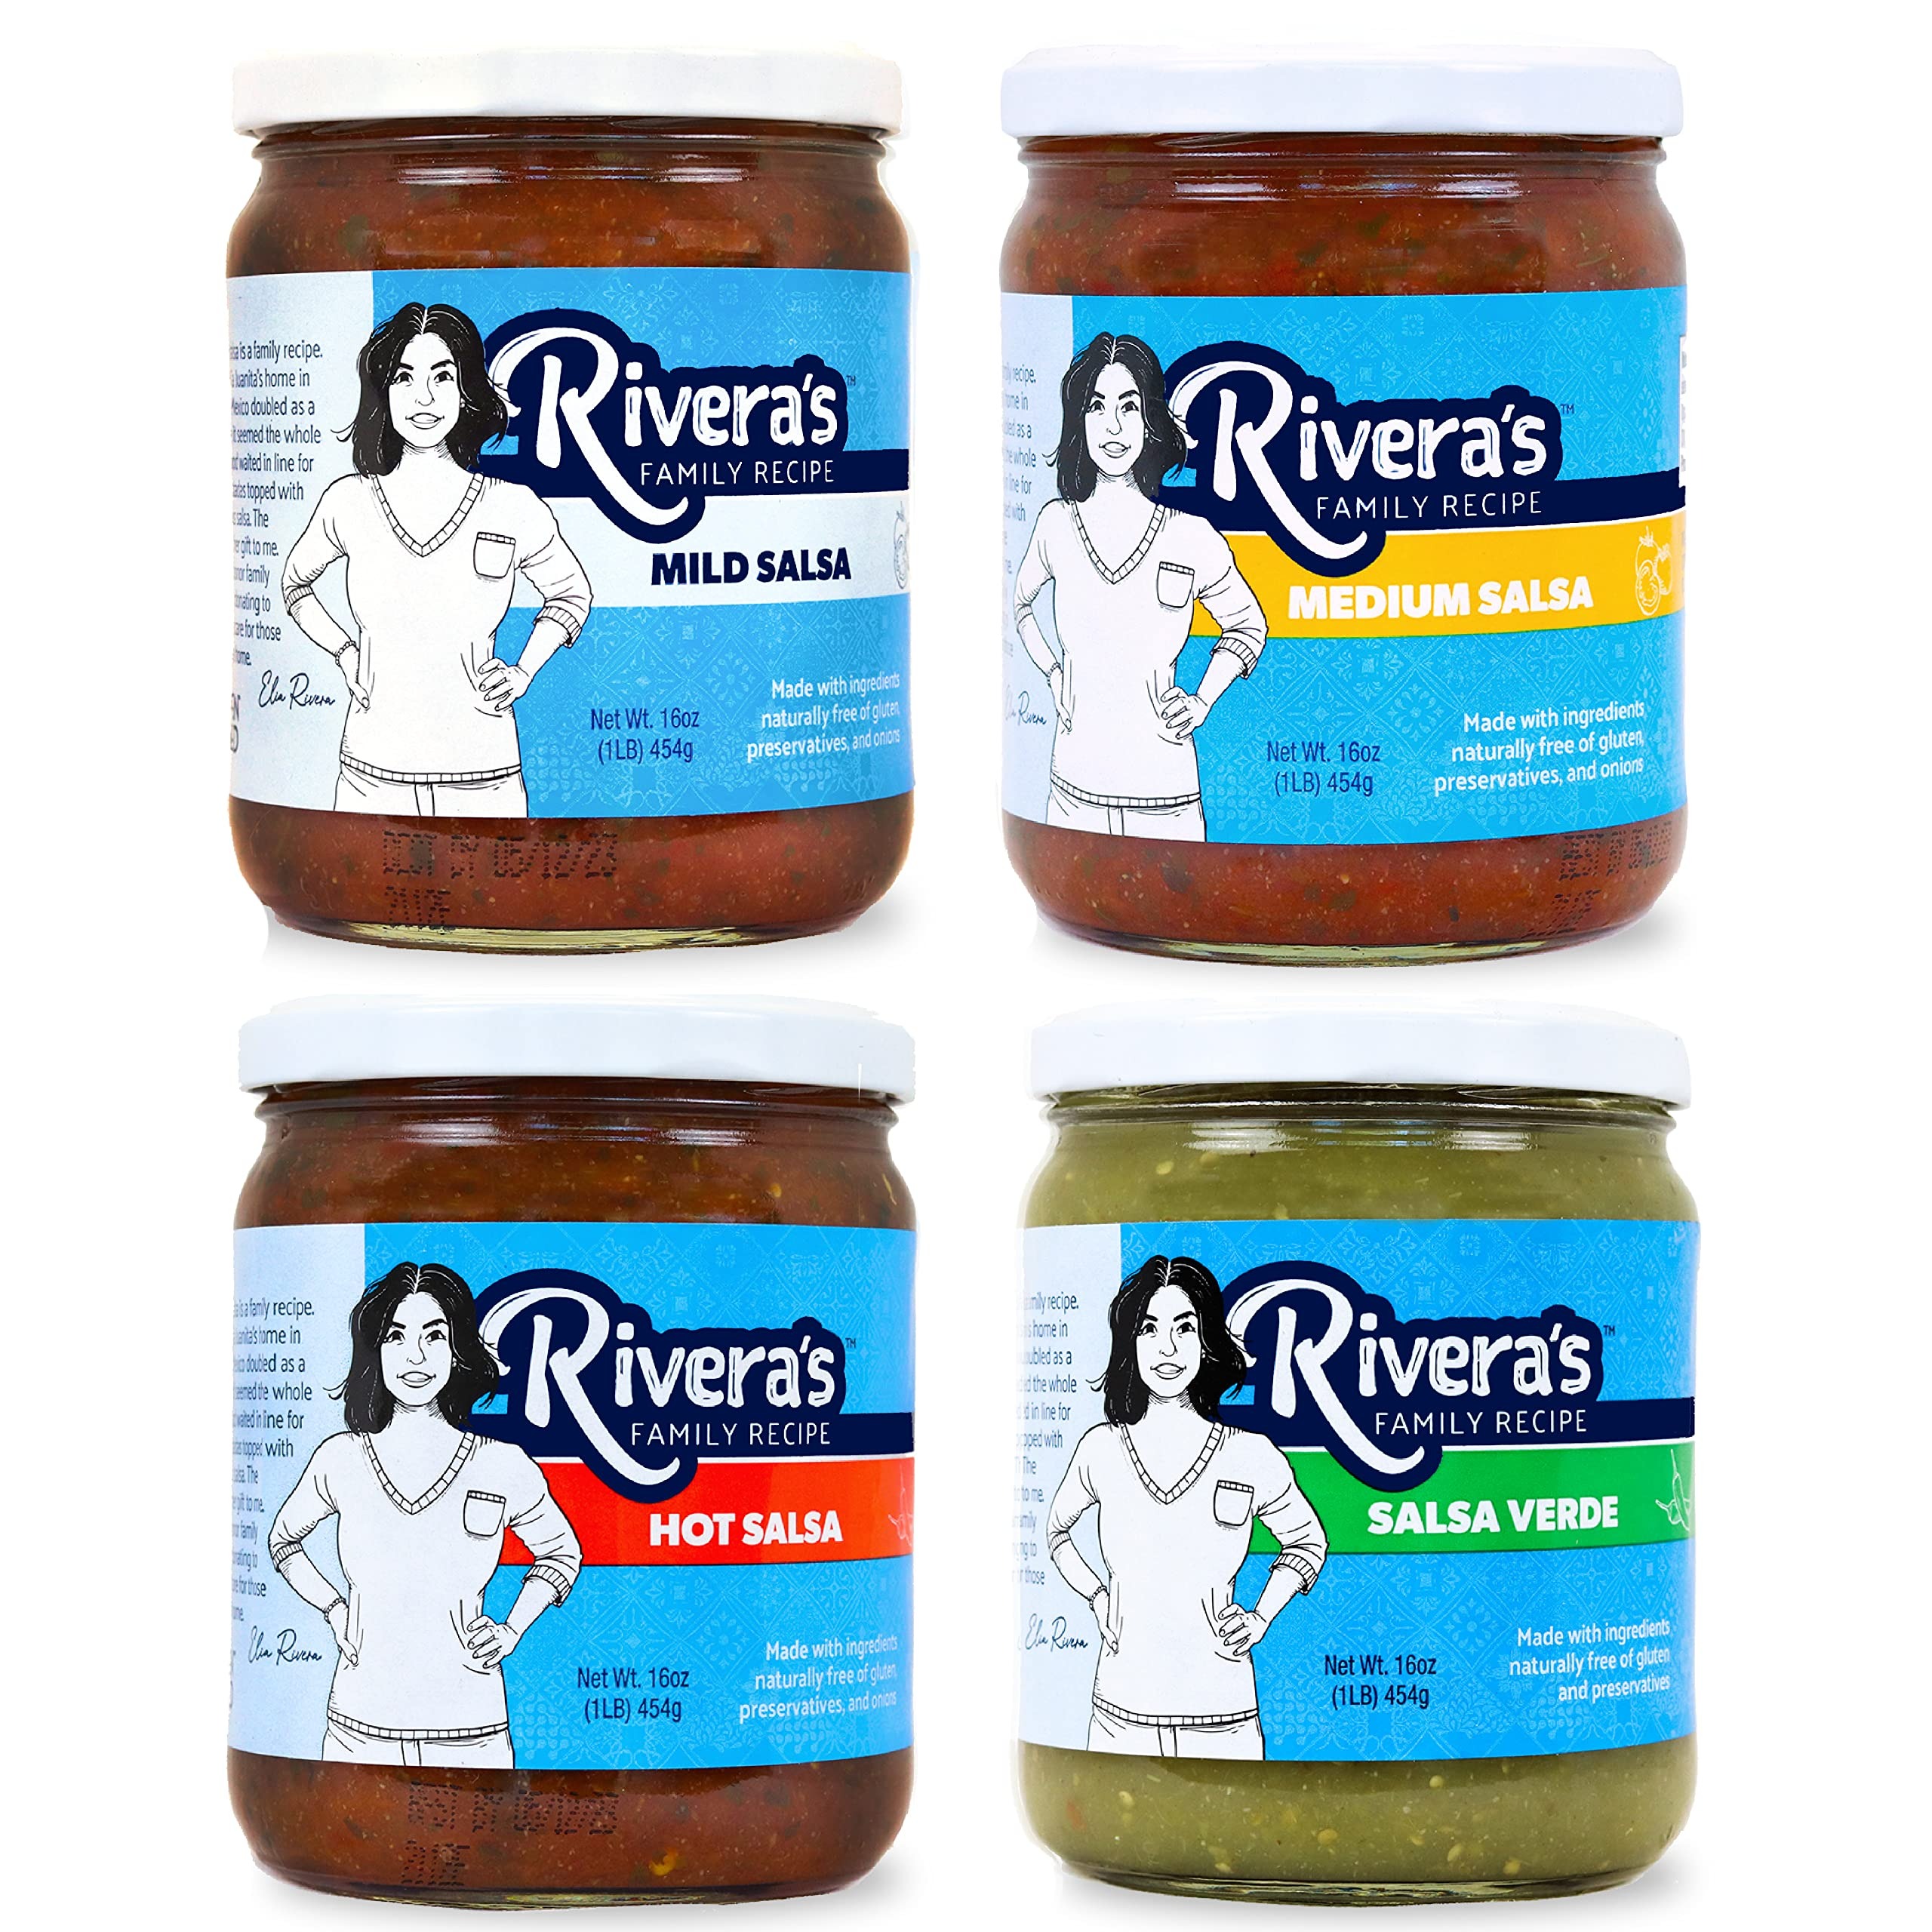
Item Name: Rivera’s Family Recipe Salsa (Mild, Medium, Hot, & Salsa Verde)
Bullet Point 1: AUTHENTIC FAMILY RECIPE: curated by generations of Rivera family in Monterrey, Mexico.
Bullet Point 2: HIGH QUALITY INGREDIENTS: All-natural, gluten-free, no sugar added, no preservatives, fillers, or additives; No added water. Fresh, whole ingredients. Glass jars for better taste and environmental sustainability.
Bullet Point 3: NATURAL SALSA PACKED WITH FLAVOR: Fresh-blended medium salsa style is minced, not chunky; no onion and no fancy ingredients, just a simple, natural salsa packed with authentic flavor.
Bullet Point 4: MADE IN THE USA: Made in the USA with ingredients sourced in the USA and peppers from Mexico.
Bullet Point 5: FOUR FLAVOR OPTIONS: Rivera's Family Recipe Salsa comes in four flavors: Mild, Medium, Hot, and Salsa Verde.
Product Description: Salsa lovers know it is difficult to find a jarred salsa that doesn’t have unnecessary ingredients or taste like it came from a factory. Our centuries-old family recipe is pure and simple, curated by generations of family in Monterrey, Mexico. It’s the only salsa good enough for our family table. Stop settling for disappointing salsa. Now, you can have Rivera’s Family Recipe Salsa at your table, with simple, natural ingredients — like tomato, jalapeño and serrano peppers, garlic, cilantro, and red pepper. Rivera’s red salsas are made without onions and are traditionally prepared and jarred like we made it fresh in your kitchen. Our salsa is minced, not chunky. There are no added flavors, water, fillers or preservatives, and no added sugar or gluten. Rivera’s Salsa is a classic, no-frills, flavorful recipe that will exceed your expectation of what a great salsa should be. The Rivera family puts our salsa on everything from gourmet meals to everyday cooking. And of course, it’s purely delicious all by itself with a bowl of tortilla chips or spread on a crunchy tostada. Get Rivera’s Medium Salsa for your table today and come join the family!
Value: 64.0
Unit: Fl Oz

Price: 36.99